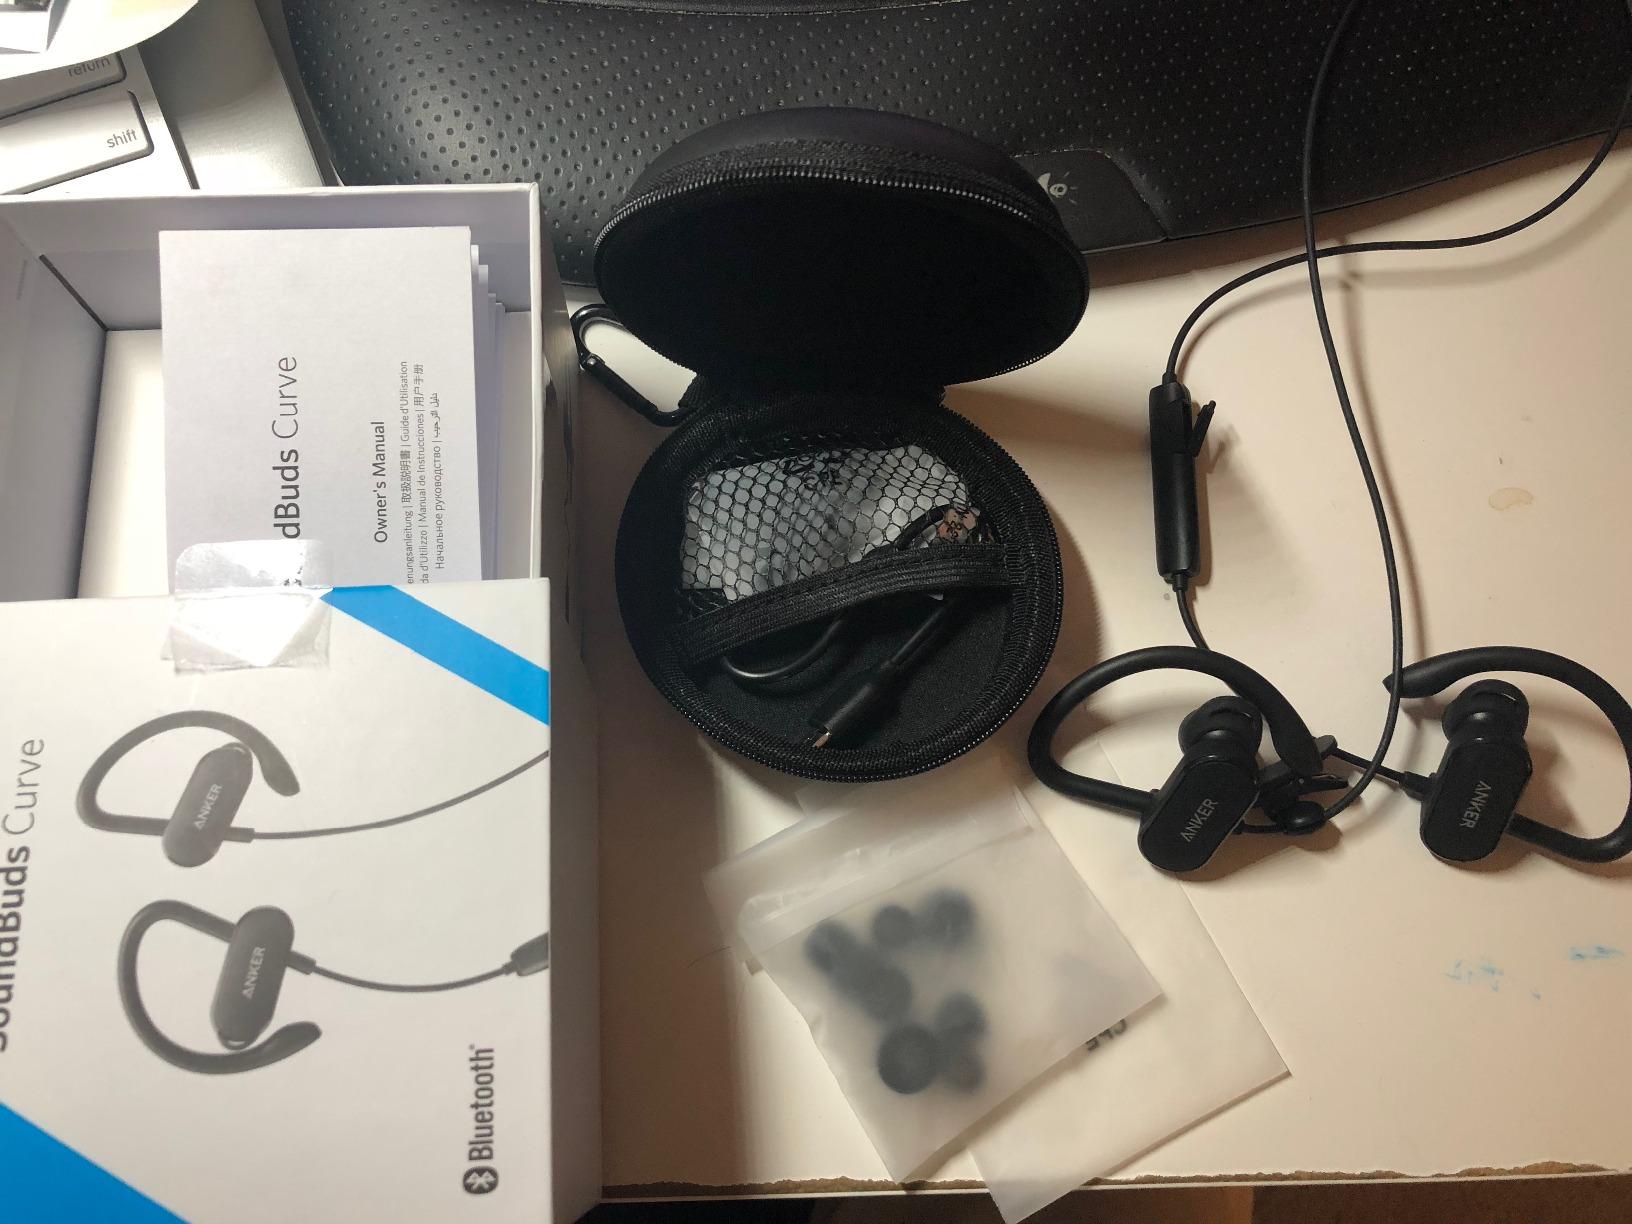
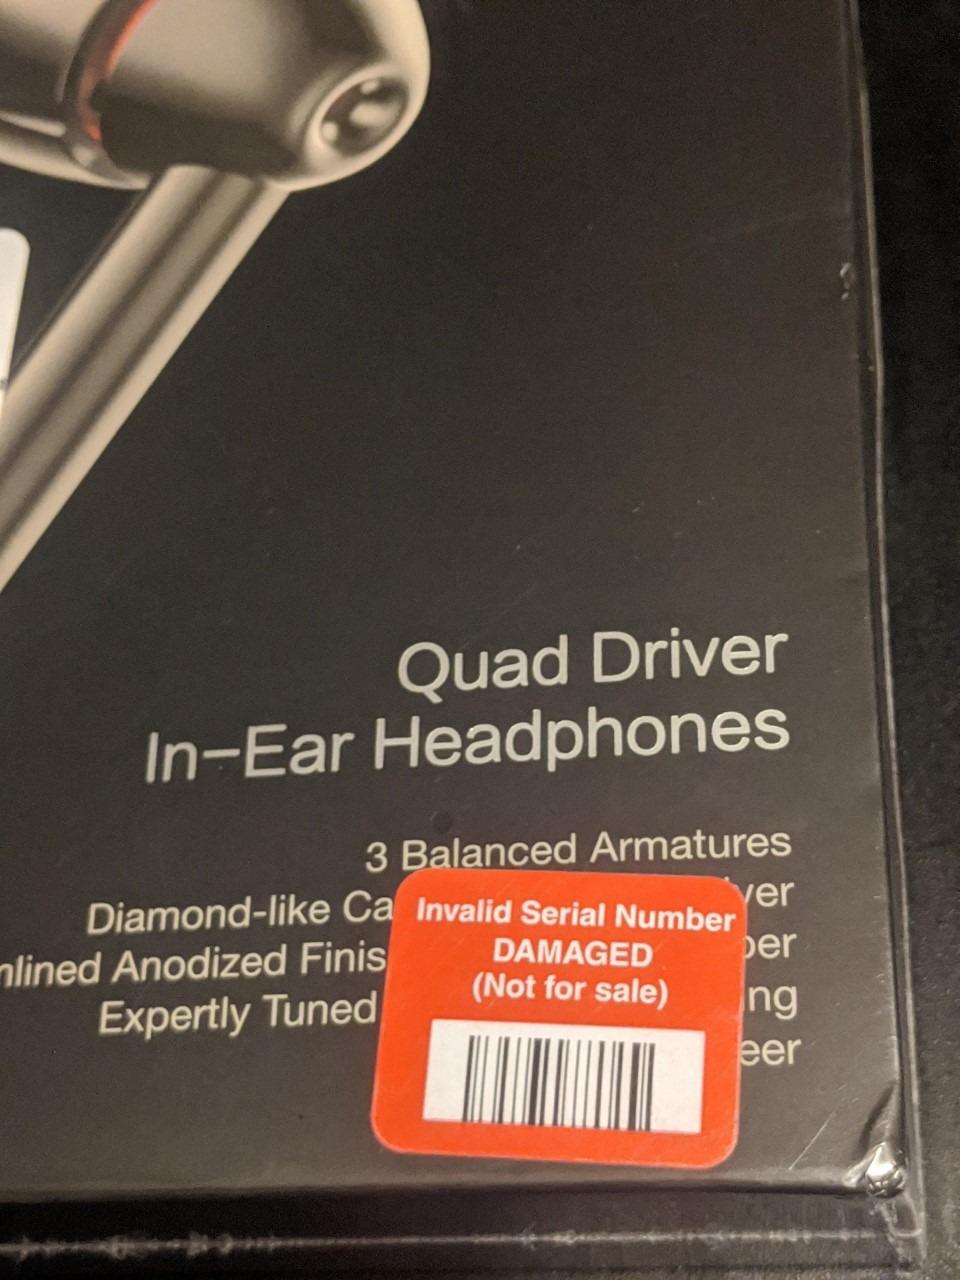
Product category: headphones
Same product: no